Alfre Woodard

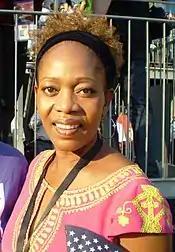
Woodard at Obama Rally during the Democratic National Convention in 2008

In the 1990s, Woodard also continued her work in television, earning considerable acclaim for her performances. For "The Piano Lesson" (1995), a Hallmark Hall of Fame film, she won her first Screen Actors Guild Award for Outstanding Performance by a Female Actor in a Miniseries or Television Movie, as well as being nominated for another Primetime Emmy Award for Outstanding Lead Actress in a Miniseries or a Movie. In next year, she received a Primetime Emmy nomination for her performance as the Queen in the critically acclaimed Hallmark miniseries "Gulliver's Travels", based on the classic Jonathan Swift novel. In 1997, she had the leading roles in both "The Member of the Wedding" (based on the novel by Carson McCullers) and "Miss Evers' Boys" on HBO. Her performance as the title character in the latter film, as a nurse who consoled many of the subjects of the notorious 1930s Tuskegee study of untreated Blacks with syphilis, earned widespread critical acclaim, sweeping all television awards in the Outstanding Lead Actress in a Miniseries or Movie category, including Primetime Emmy (besting nominees Meryl Streep, Helen Mirren, Glenn Close, and Stockard Channing), Golden Globe, Satellite, NAACP, CableACE, and Screen Actors Guild Awards.